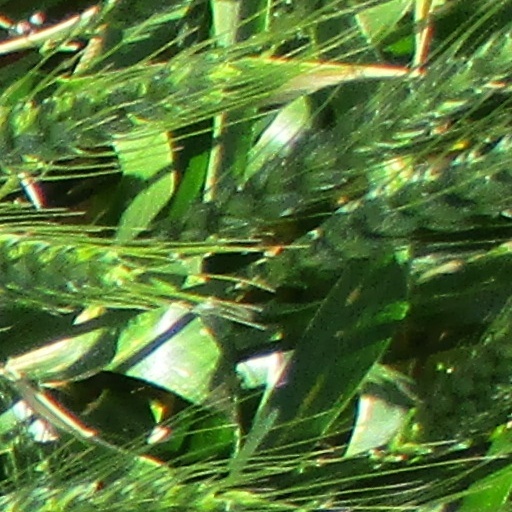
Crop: wheat